Stephanie Thomas (politician)

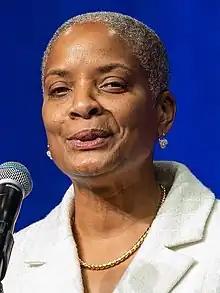
Thomas in January 2023

During the primary campaign, Bond criticized Thomas for missing a legislative vote related to state employees' union contracts. She defended her record, noting the labor endorsements she received during her state house candidacy. She stated she missed the vote due to work-related duties at her day job leading a nonprofit.